LB&SCR B2 class

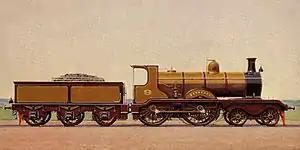
B3 class No. 213 "Bessemer" as built

The London, Brighton and South Coast Railway (LB&SCR) B2 class was a class of small 4-4-0 steam locomotives intended for express passenger work on the LB&SCR London to Portsmouth line. They were designed by R. J. Billinton and built at Brighton works from 1895 to 1897. They proved to be reliable locomotives but barely adequate for the heaviest trains and acquired the nickname "Grasshoppers". As a result the B3 class was developed from the B2, and the B2X class was later rebuilt from these locomotives with larger boilers.